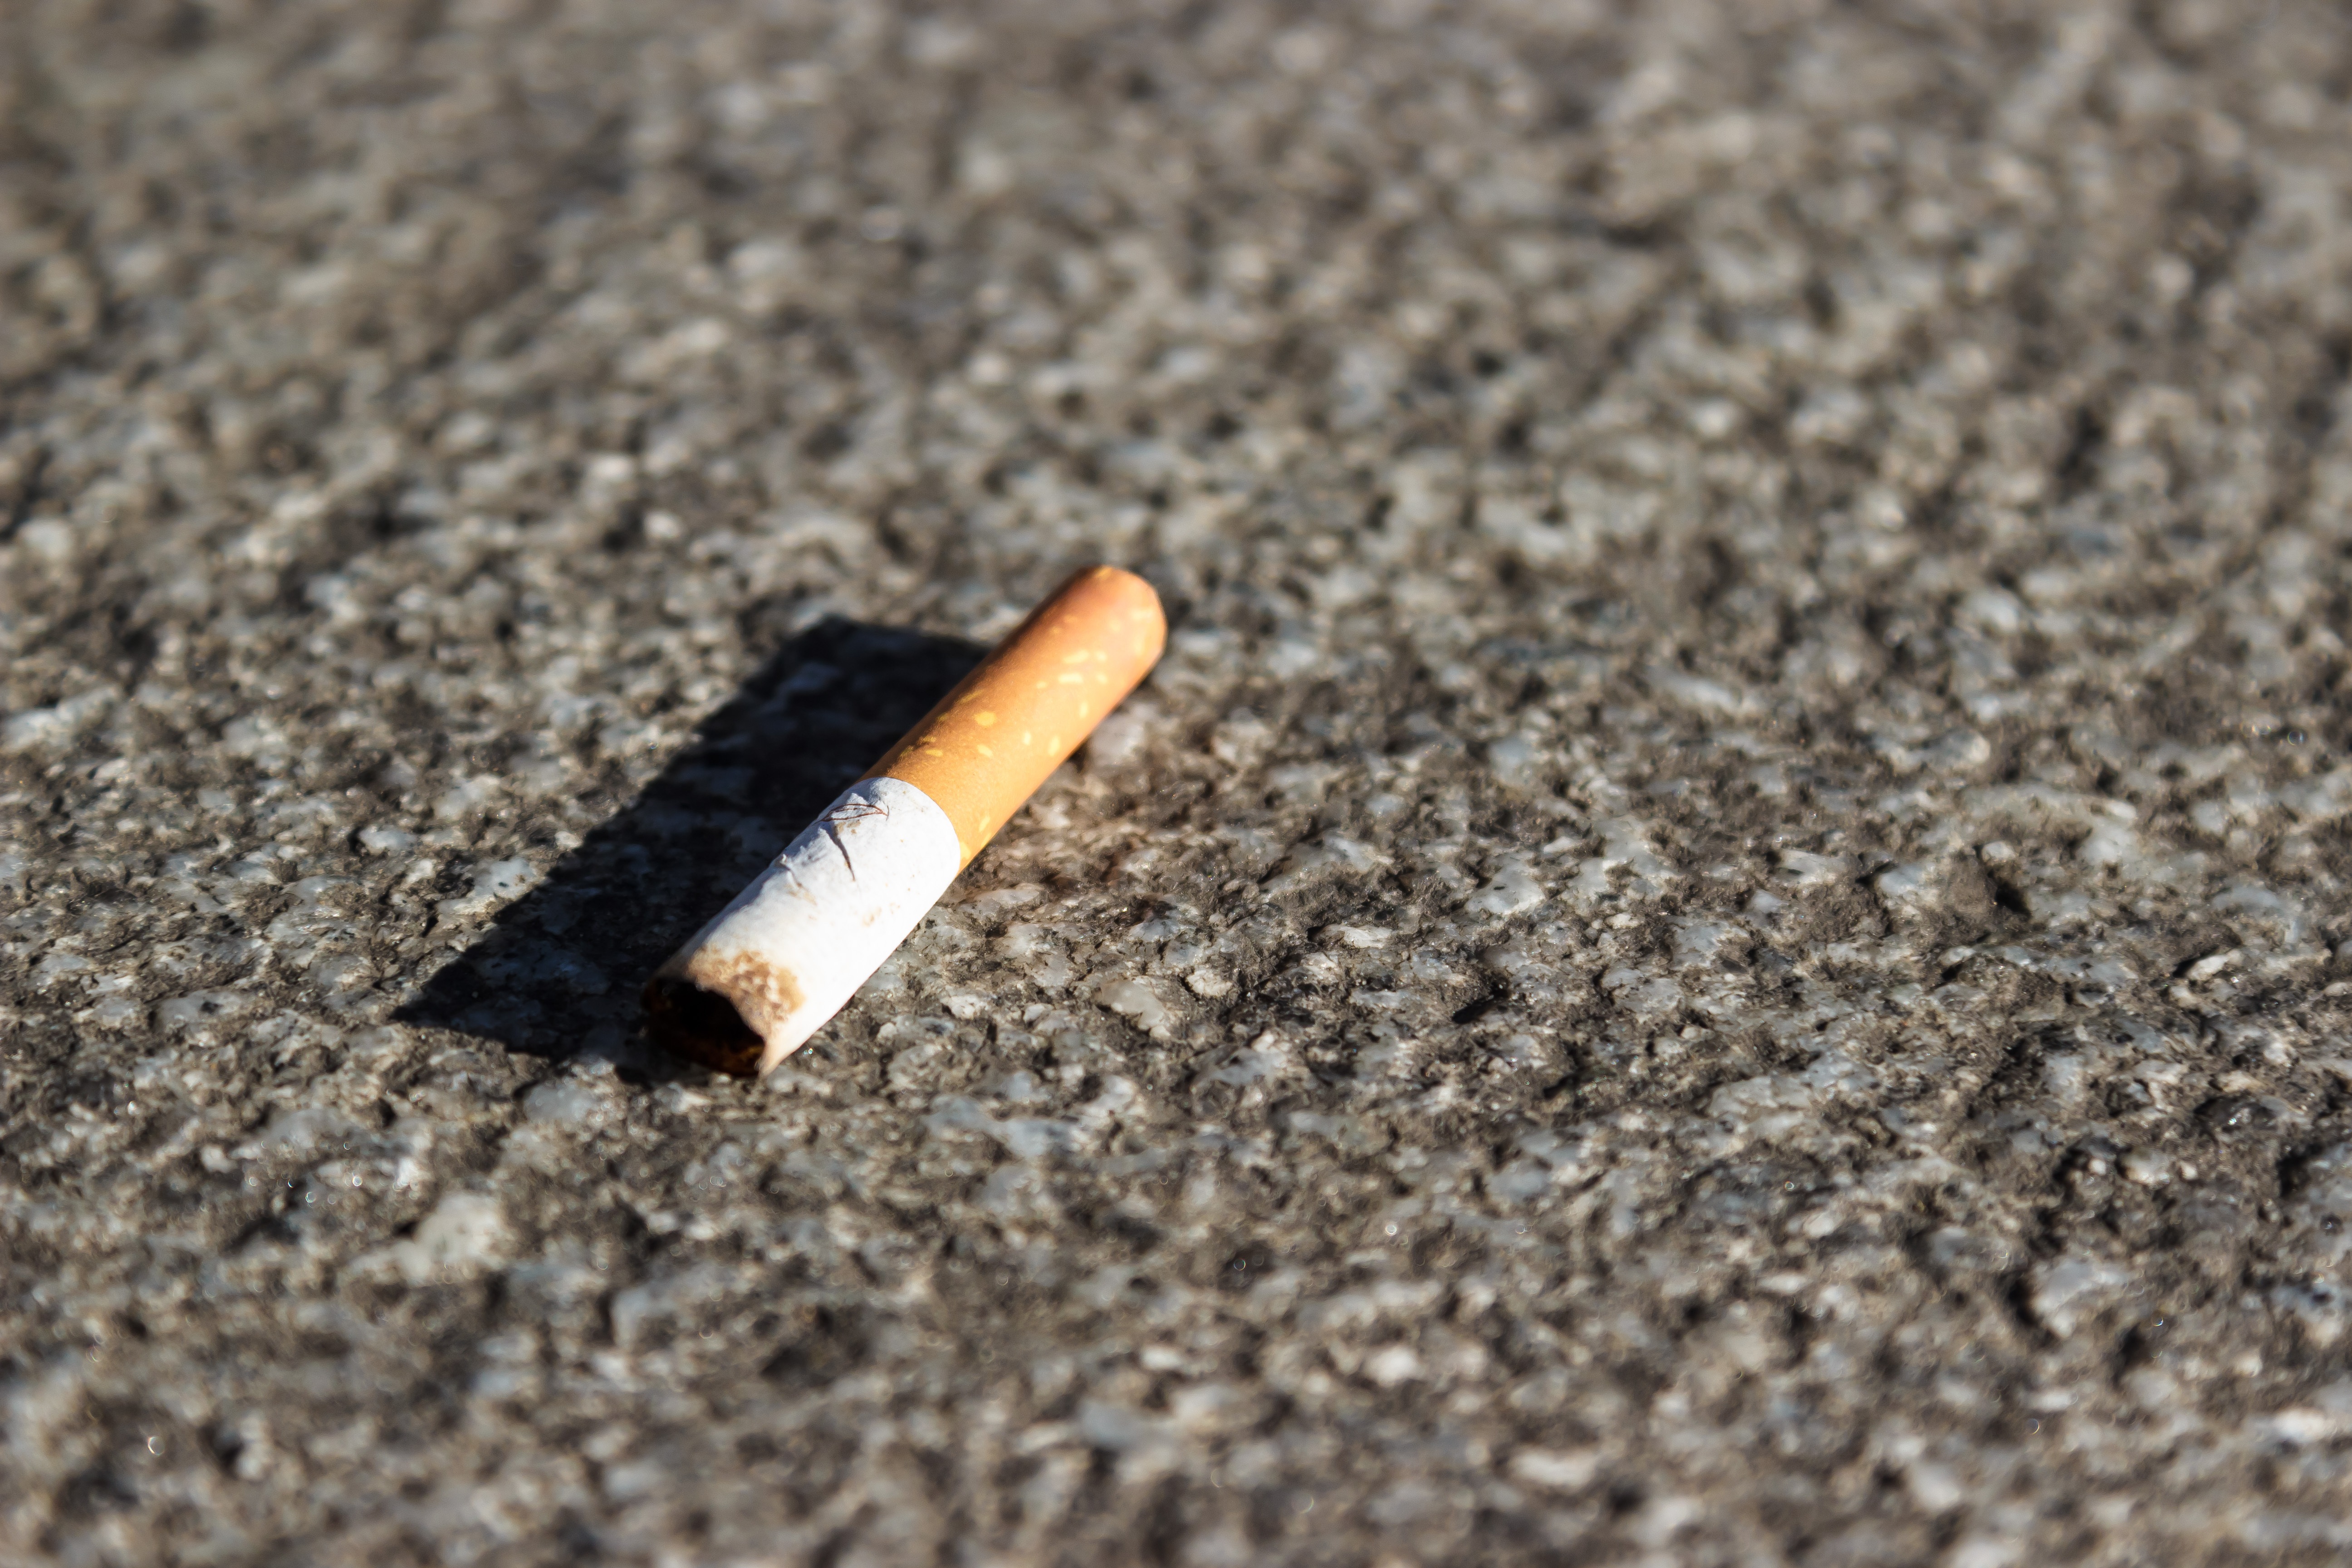
sand, smoking, soil, cigarette, material, close up, tobacco, macro photography, throw away, stub, cigarette end, thrown away, gun accessory, blue haze